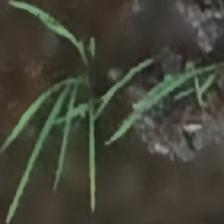
Label: clustered